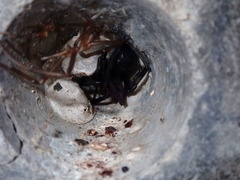
Species: Lactrodectus_hesperus